Shivananda

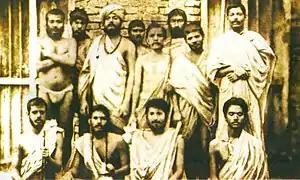
Group photo taken on 30 January 1887 In Baranagar Math, Kolkata.Standing: (l–r) Swami Shivananda, Swami Ramakrishnananda, Swami Vivekananda, Randhuni, Debendranath Majumdar, Mahendranath Gupta (Shri M), Swami Trigunatitananda, H.Mustafi Sitting: (l–r) Swami Niranjanananda, Swami Saradananda, Hutko Gopal, Swami Abhedananda

Tarak saw Ramakrishna for the first time at the house of Ramchandra Dutta in May 1880. A few days later he went to Dakshineswar to visit Kali Temple; from then he began to practise intense prayer and meditation under Ramakrishna's guidance. He later wrote "I have not yet come to a final understanding whether he [Ramakrishna] was a man or a superman, a god or the God Himself, but I have known him to be a man of complete self-effacement, master of the highest renunciation, possessed of supreme wisdom, and the supreme incarnation of love."